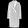
Label: Coat